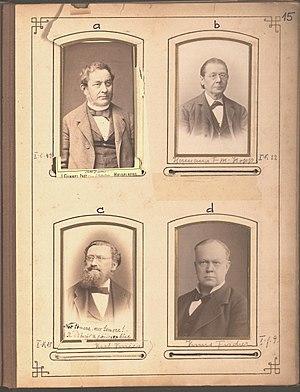
L'université de Heidelberg, située à Heidelberg, en Bade-Wurtemberg, est la plus ancienne université allemande. Elle est membre du groupe de Coïmbre et sa stratégie « Heidelberg: Realising the Potential of a Comprehensive University » a été retenue en 2007 par le programme d'initiative d'excellence allemande.